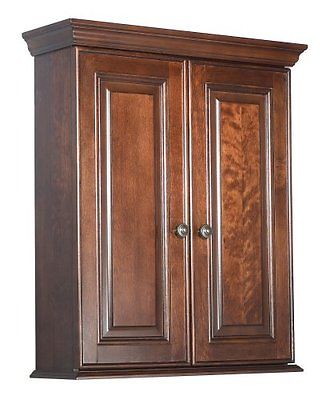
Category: cabinet